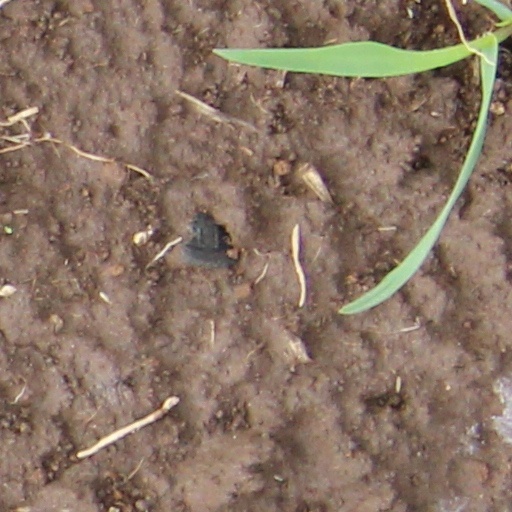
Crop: wheat